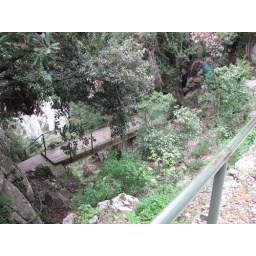
Crossing over a bridge in the gorge. Notice a hiker getting ready to cross the bridge.